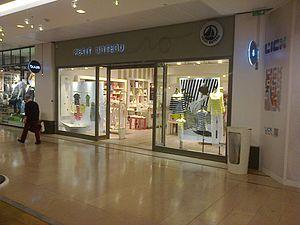
Boutique ""Petit Bateau"" au centre commercial ""Les Quatre Temps"" à La Défense"